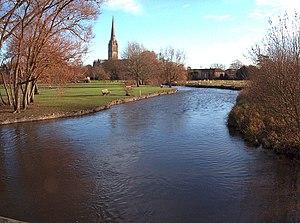
Cette liste de sites Ramsar en Angleterre comprend des zones humides considérées comme ayant une importance internationale au regard de la Convention de Ramsar. L'Angleterre compte actuellement 71 sites désignés « zones humides d'importance internationale ».